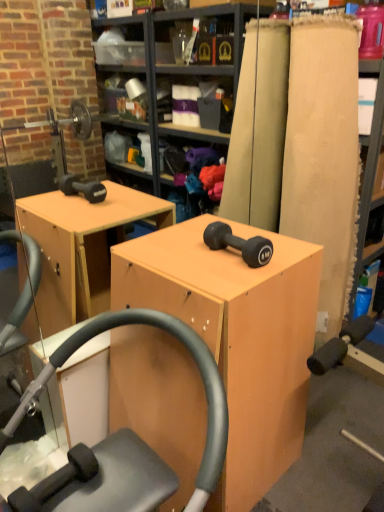
Question: From the image's perspective, locate the furniture lying below the matte wood plank at right. Please provide its 2D coordinates.
Answer: [(0.615, 0.658)]